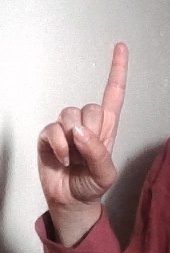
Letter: bb